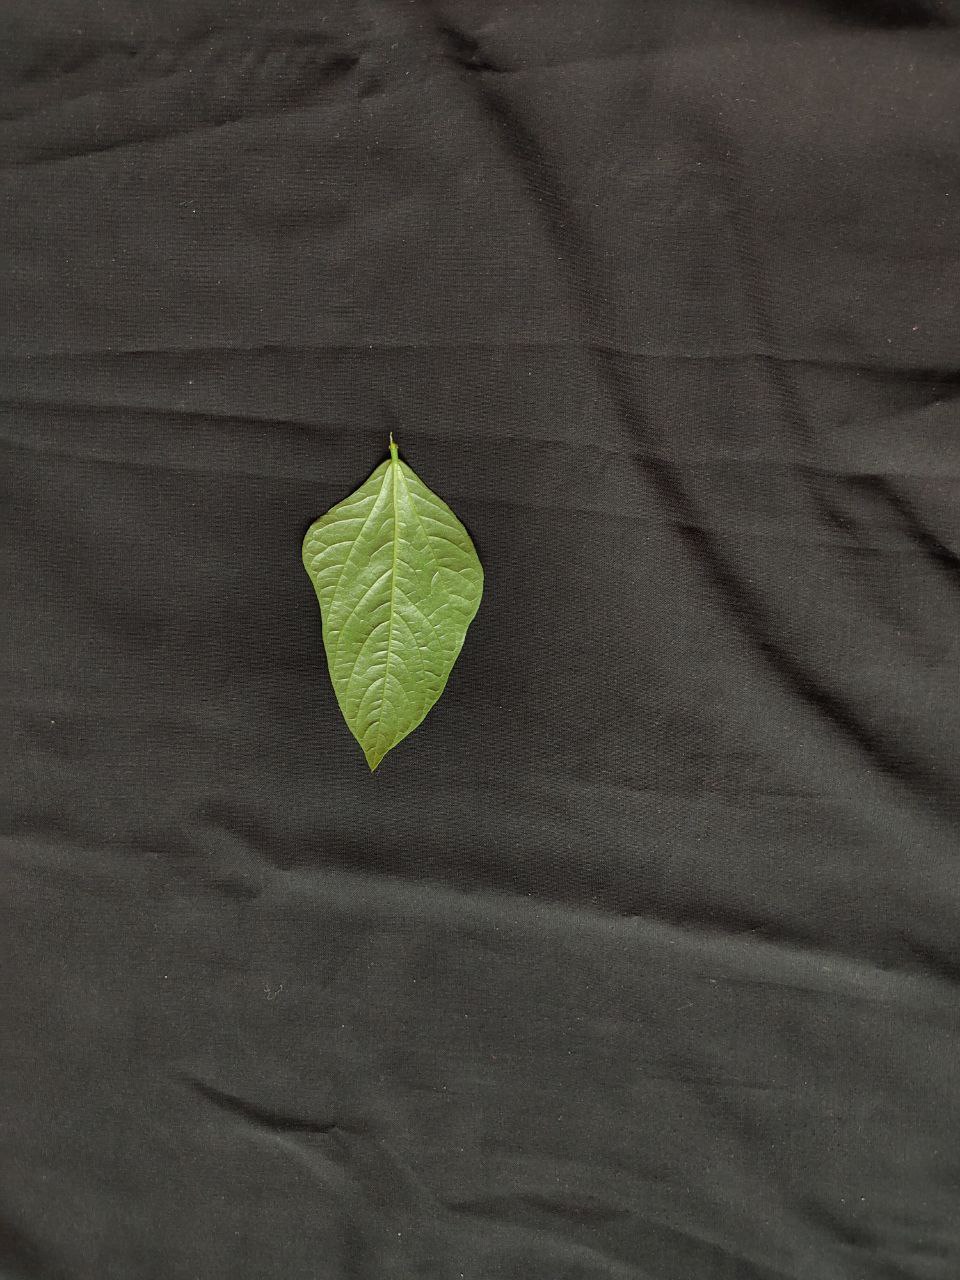
Crop: cowpea
Leaf condition: Fresh Leaf